John J. Pershing

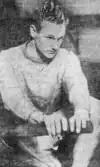
Francis Warren Pershing

American successes were largely credited to Pershing, and he became the most celebrated American leader of the war. MacArthur, however, saw Pershing as a desk soldier, and the relationship between the two men deteriorated by the end of the war. Similar criticism of senior commanders by the younger generation of officers (the future generals of World War II) was made in the British and other armies, but, in Pershing's defense, although it was not uncommon for brigade commanders to serve near the front and even be killed, the state of communications in World War I made it more practical for senior generals to command from the rear.